Withered Murder

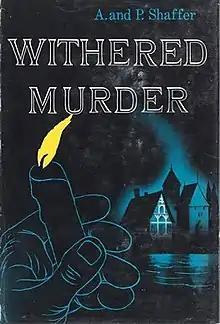
First US edition

Withered Murder is the third of the collaborations of Anthony Shaffer and Peter Shaffer. The previous two books were published under the pseudonym Peter Antony while this one was published "by A. & P. Shaffer". It was first published by Gollancz in London in 1955 and then a year later in New York by Macmillan as part of their 'Cock Robin Mystery' imprint.